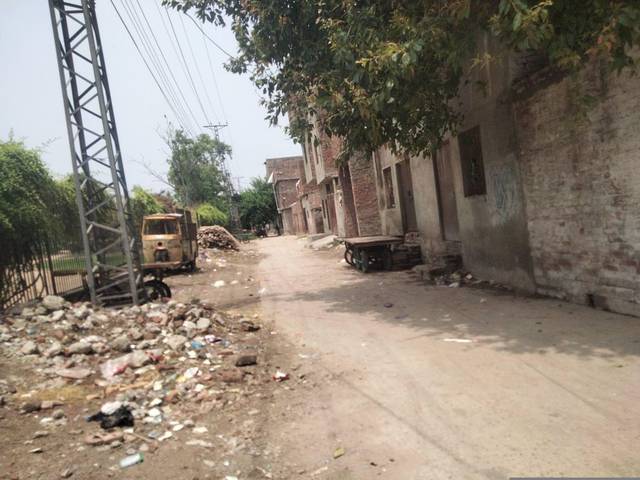
Region: Pakistan
Coordinates: 31.584, 74.307